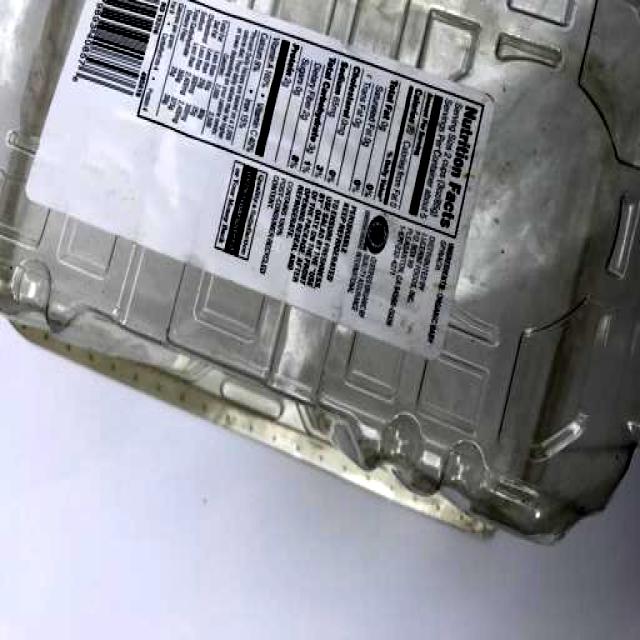
Label: Plastic